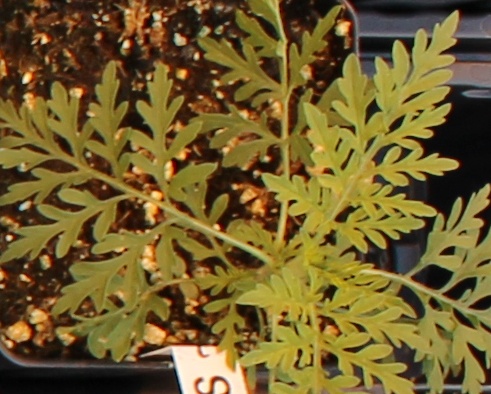
Label: Ragweed